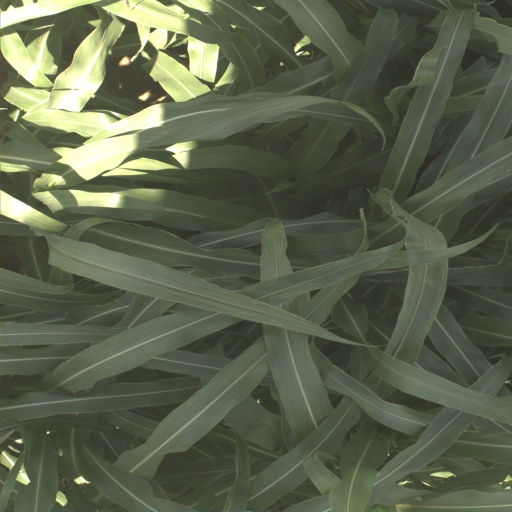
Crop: sorghum